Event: Typhoon Ruby
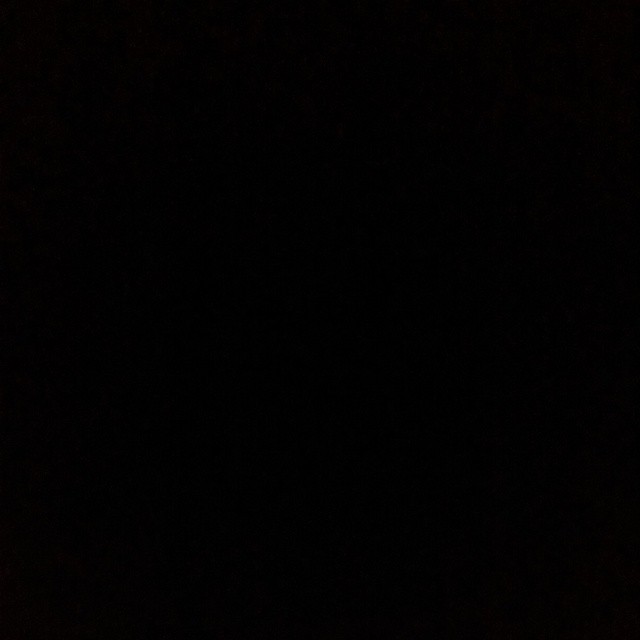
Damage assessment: no_damage